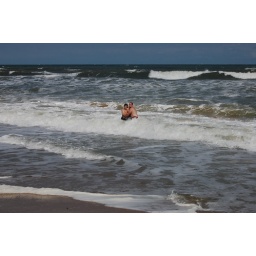
A week spent at our rented beach house in Sandbridge.